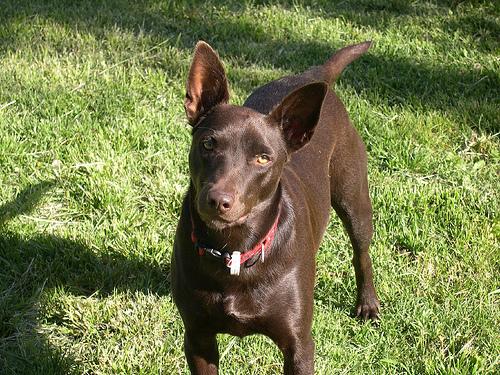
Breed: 209-n000049-kelpie